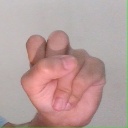
अक्षर: स